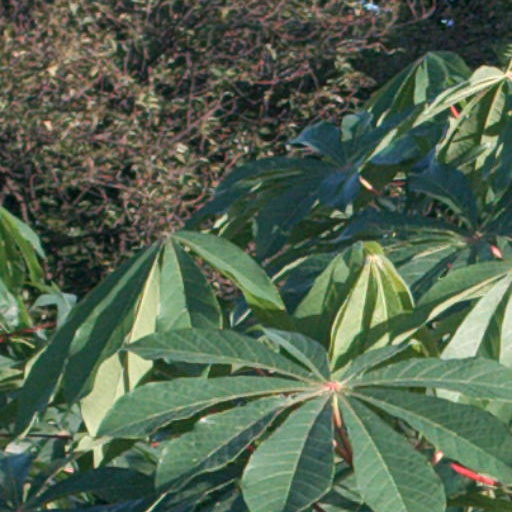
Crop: cassava